Beechwood Luas stop

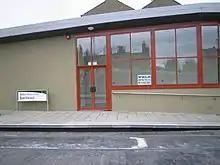
The northbound platform in 2004, before the retail unit had been let

Construction of the first phase of the Luas system commenced in 2001 and concluded in 2004. The route chosen for the Green Line re-used the old Harcourt Street alignment between Charlemont and Stillorgan. The stop which was built on the site of the old Ranelagh station is called "Beechwood" (a separate stop for "Ranelagh" was built around 500m up the line). During the construction of the Luas line, the level of the track bed was lowered by several metres and the remains of the subway were demolished. The Luas line now crosses Dunville Avenue at-grade.